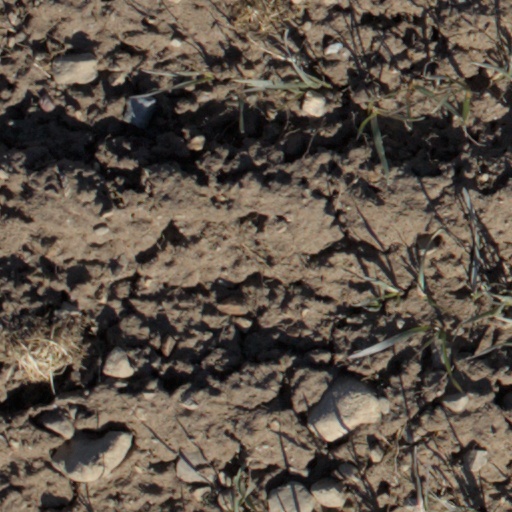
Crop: wheat